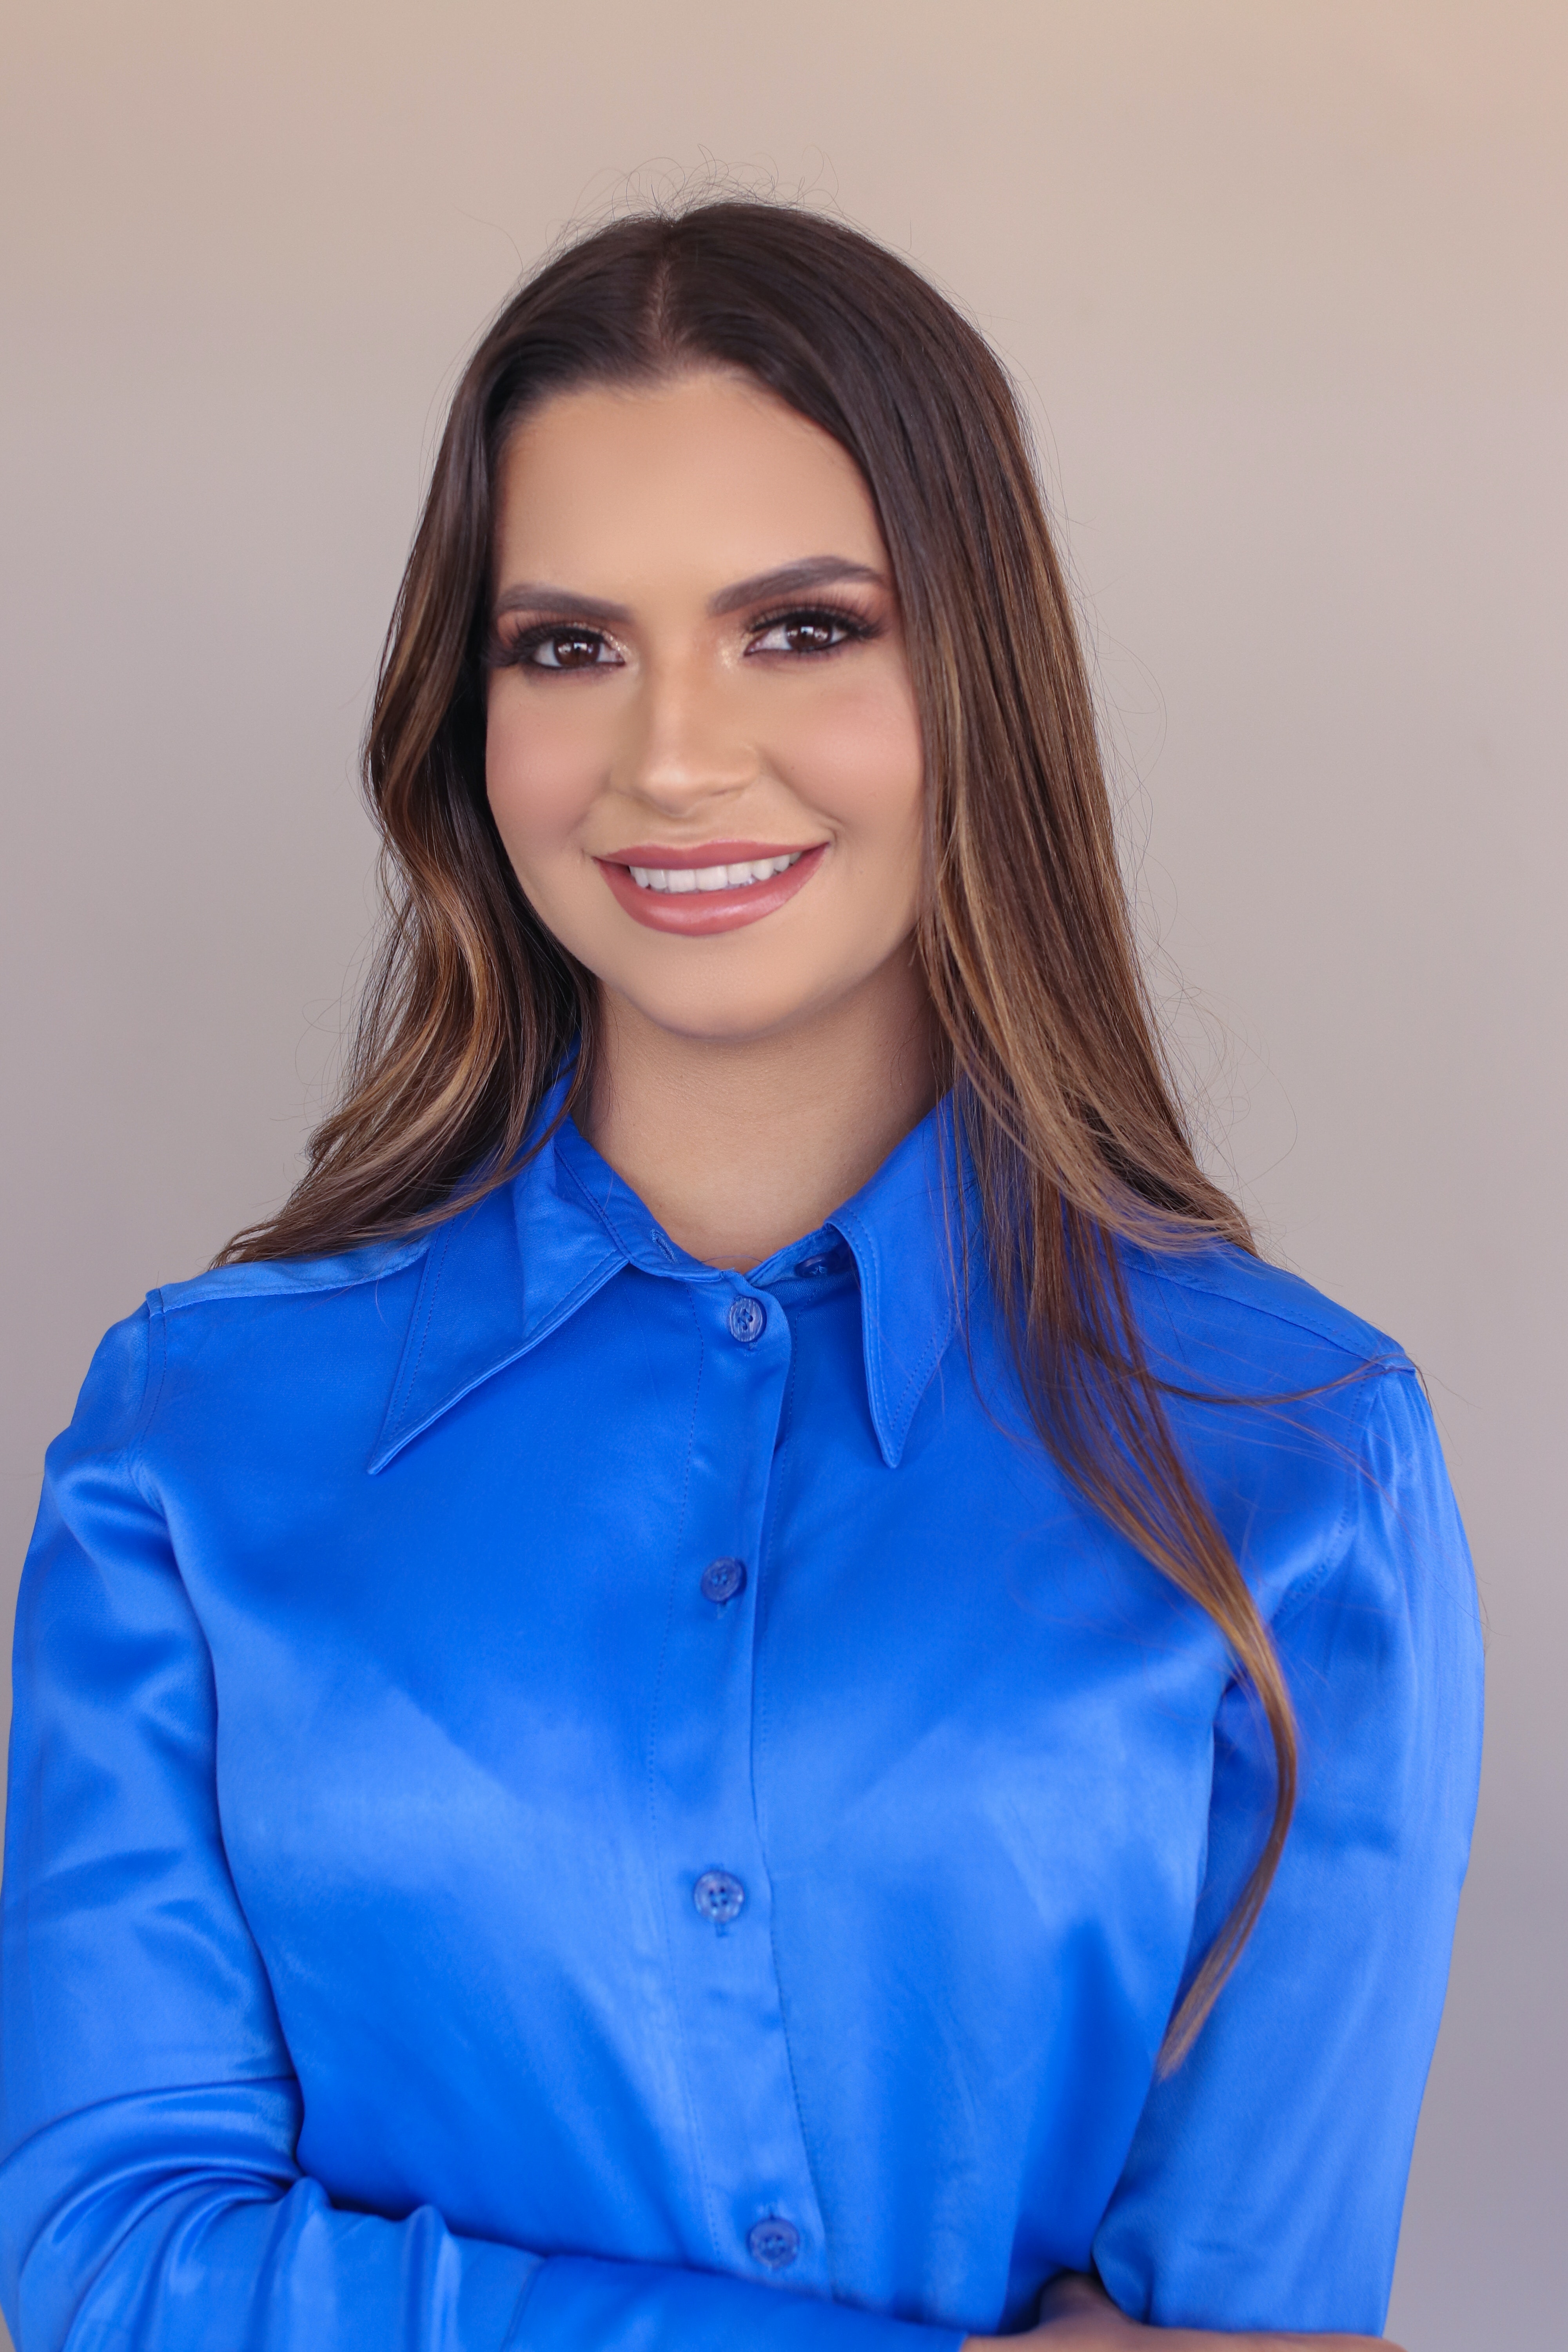
woman, hair, joint, smile, skin, lip, outerwear, shoulder, fashion, neck, sleeve, gesture, waist, collar, eyelash, makeover, thigh, black hair, layered hair, fashion design, blazer, electric blue, long hair, fashion model, formal wear, trunk, event, brown hair, human leg, silk, abdomen, fashion accessory, uniform, hair coloring, cocktail dress, chest, magenta, top, jewellery, sitting, button, photo shoot, denim